Reminiscences (Carlyle)

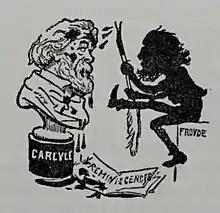
"Froude besmirching Carlyle", illustration from "Punch's Almanac", 31 December 1881

The publication shortly after Carlyle's death of Froude's edition of the "Reminiscences", and also of the first volumes of his biography of Carlyle and his edition of Jane Carlyle's letters, provoked a hostile and lasting critical reaction which became known as the Froude-Carlyle controversy. The "hail-storm of criticism", as Froude described it, was in part directed at himself for his failure to excise passages that might harm Carlyle's reputation, with one letter to "The Times" comparing his editorial technique to that of a carter dumping a load of bricks. And Carlyle's reputation did indeed suffer considerably. Exception was taken to various contemptuous references to past acquaintances, especially Charles Lamb and Basil Montagu, to the overly laudatory portrait of Carlyle's father, and to the overly critical one of Jeffrey. Most damagingly, readers found in the "Reminiscences" an unfamiliar Carlyle, morose, harsh, self-pitying and self-indulgent. The book presented, according to the reviewer in "The Spectator", "a picture with almost a permanent scowl on it". J. C. Morison, a former disciple of Carlyle, complained in "The Fortnightly Review" that the "Reminiscences" showed him "inwardly bankrupt of faith, hope and charity, looking on the world with moody anger and querulous unsatisfied egotism". George Bentley, in "Temple Bar", wrote that "probably in English literature there is nowhere to be found written by a man so eminent and so religiously minded, a more unkind, splenetic and scornful book". Several years later "The Bookseller" characterized the publication of Carlyle's "Reminiscences" as "the shattering of the idol".